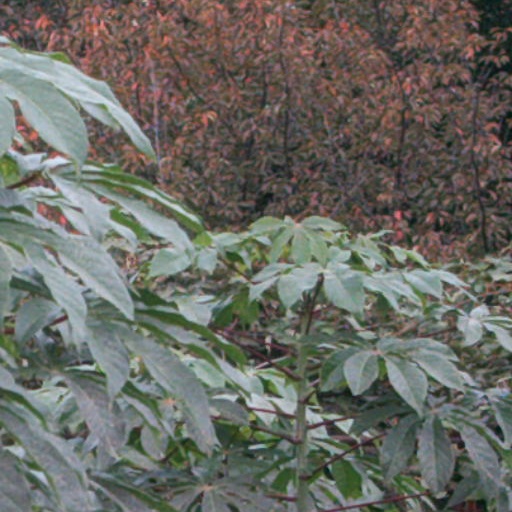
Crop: cassava